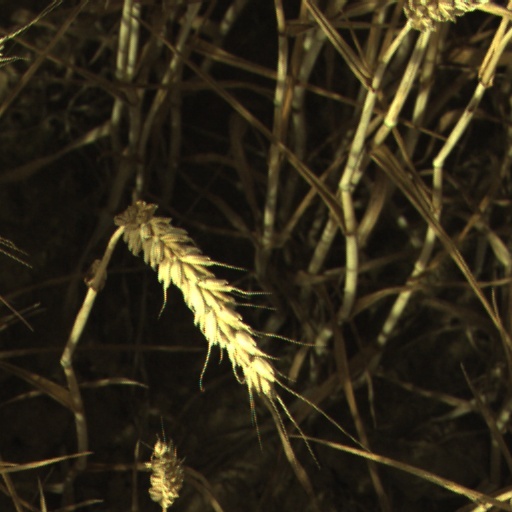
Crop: wheat